Tom Mitford

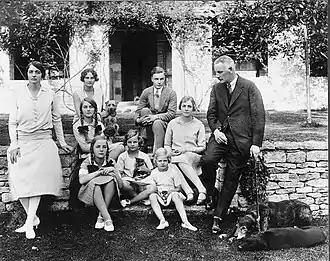
The Mitford family in 1928

Mitford was born on 2 January 1909, the only son of David Freeman-Mitford, 2nd Baron Redesdale. He attended Lockers Park School in Hertfordshire and Eton College. He had relationships with several students there, among whom were Jim Lees-Milne and Hamish St. Clair-Erskine (later engaged to his sister Nancy).